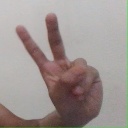
अक्षर: ऐ